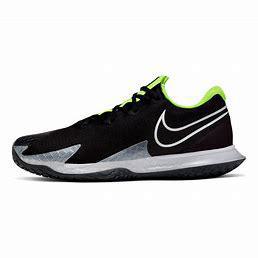
Brand: Nike
Model: Court Air Zoom Vapor Cage 4